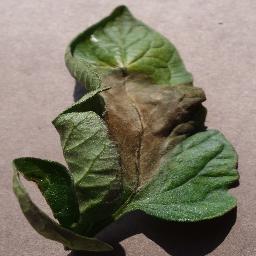
Label: Tomato___Late_blight